International reactions to the Rohingya genocide

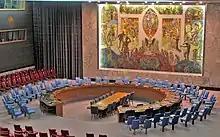
The United Nations Security Council has convened several times to discuss the Rohingya crisis

The Rohingya genocide is a term applied to the persecution—including mass killings, mass rapes, village-burnings, deprivations, ethnic cleansing, and internments—of the Rohingya people of western Myanmar (particularly northern Rakhine state).